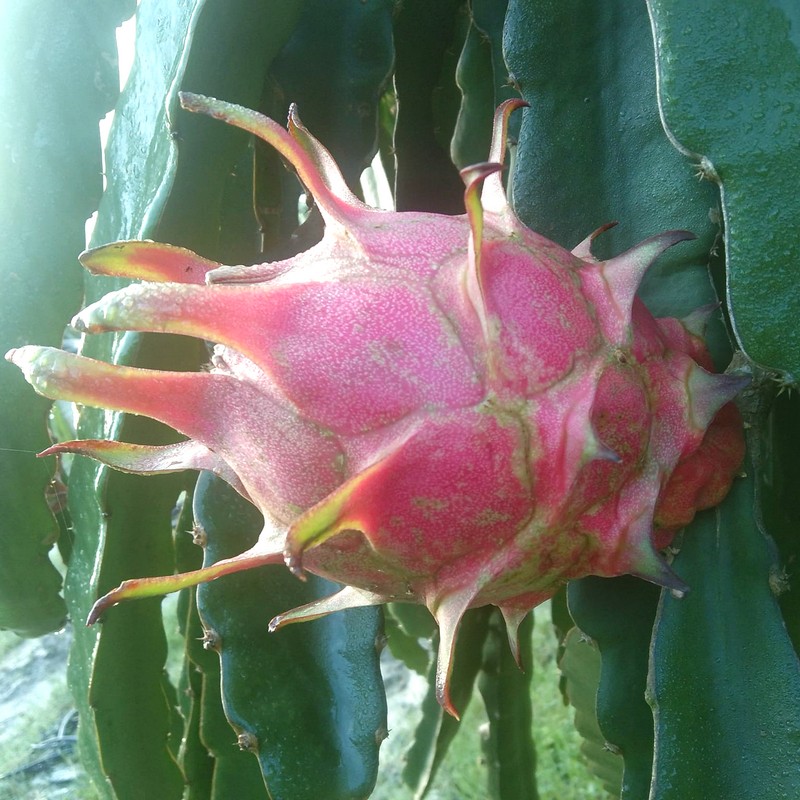
Label: Mature Dragon Fruit